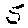
Label: 5